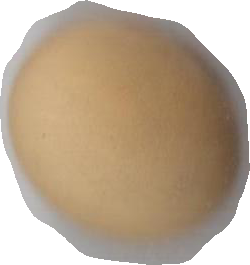
Variety: Dega